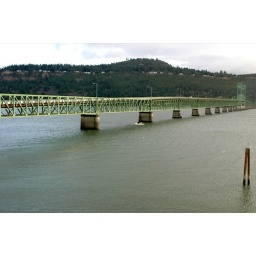
Hood River toll bridge over the Columbia river